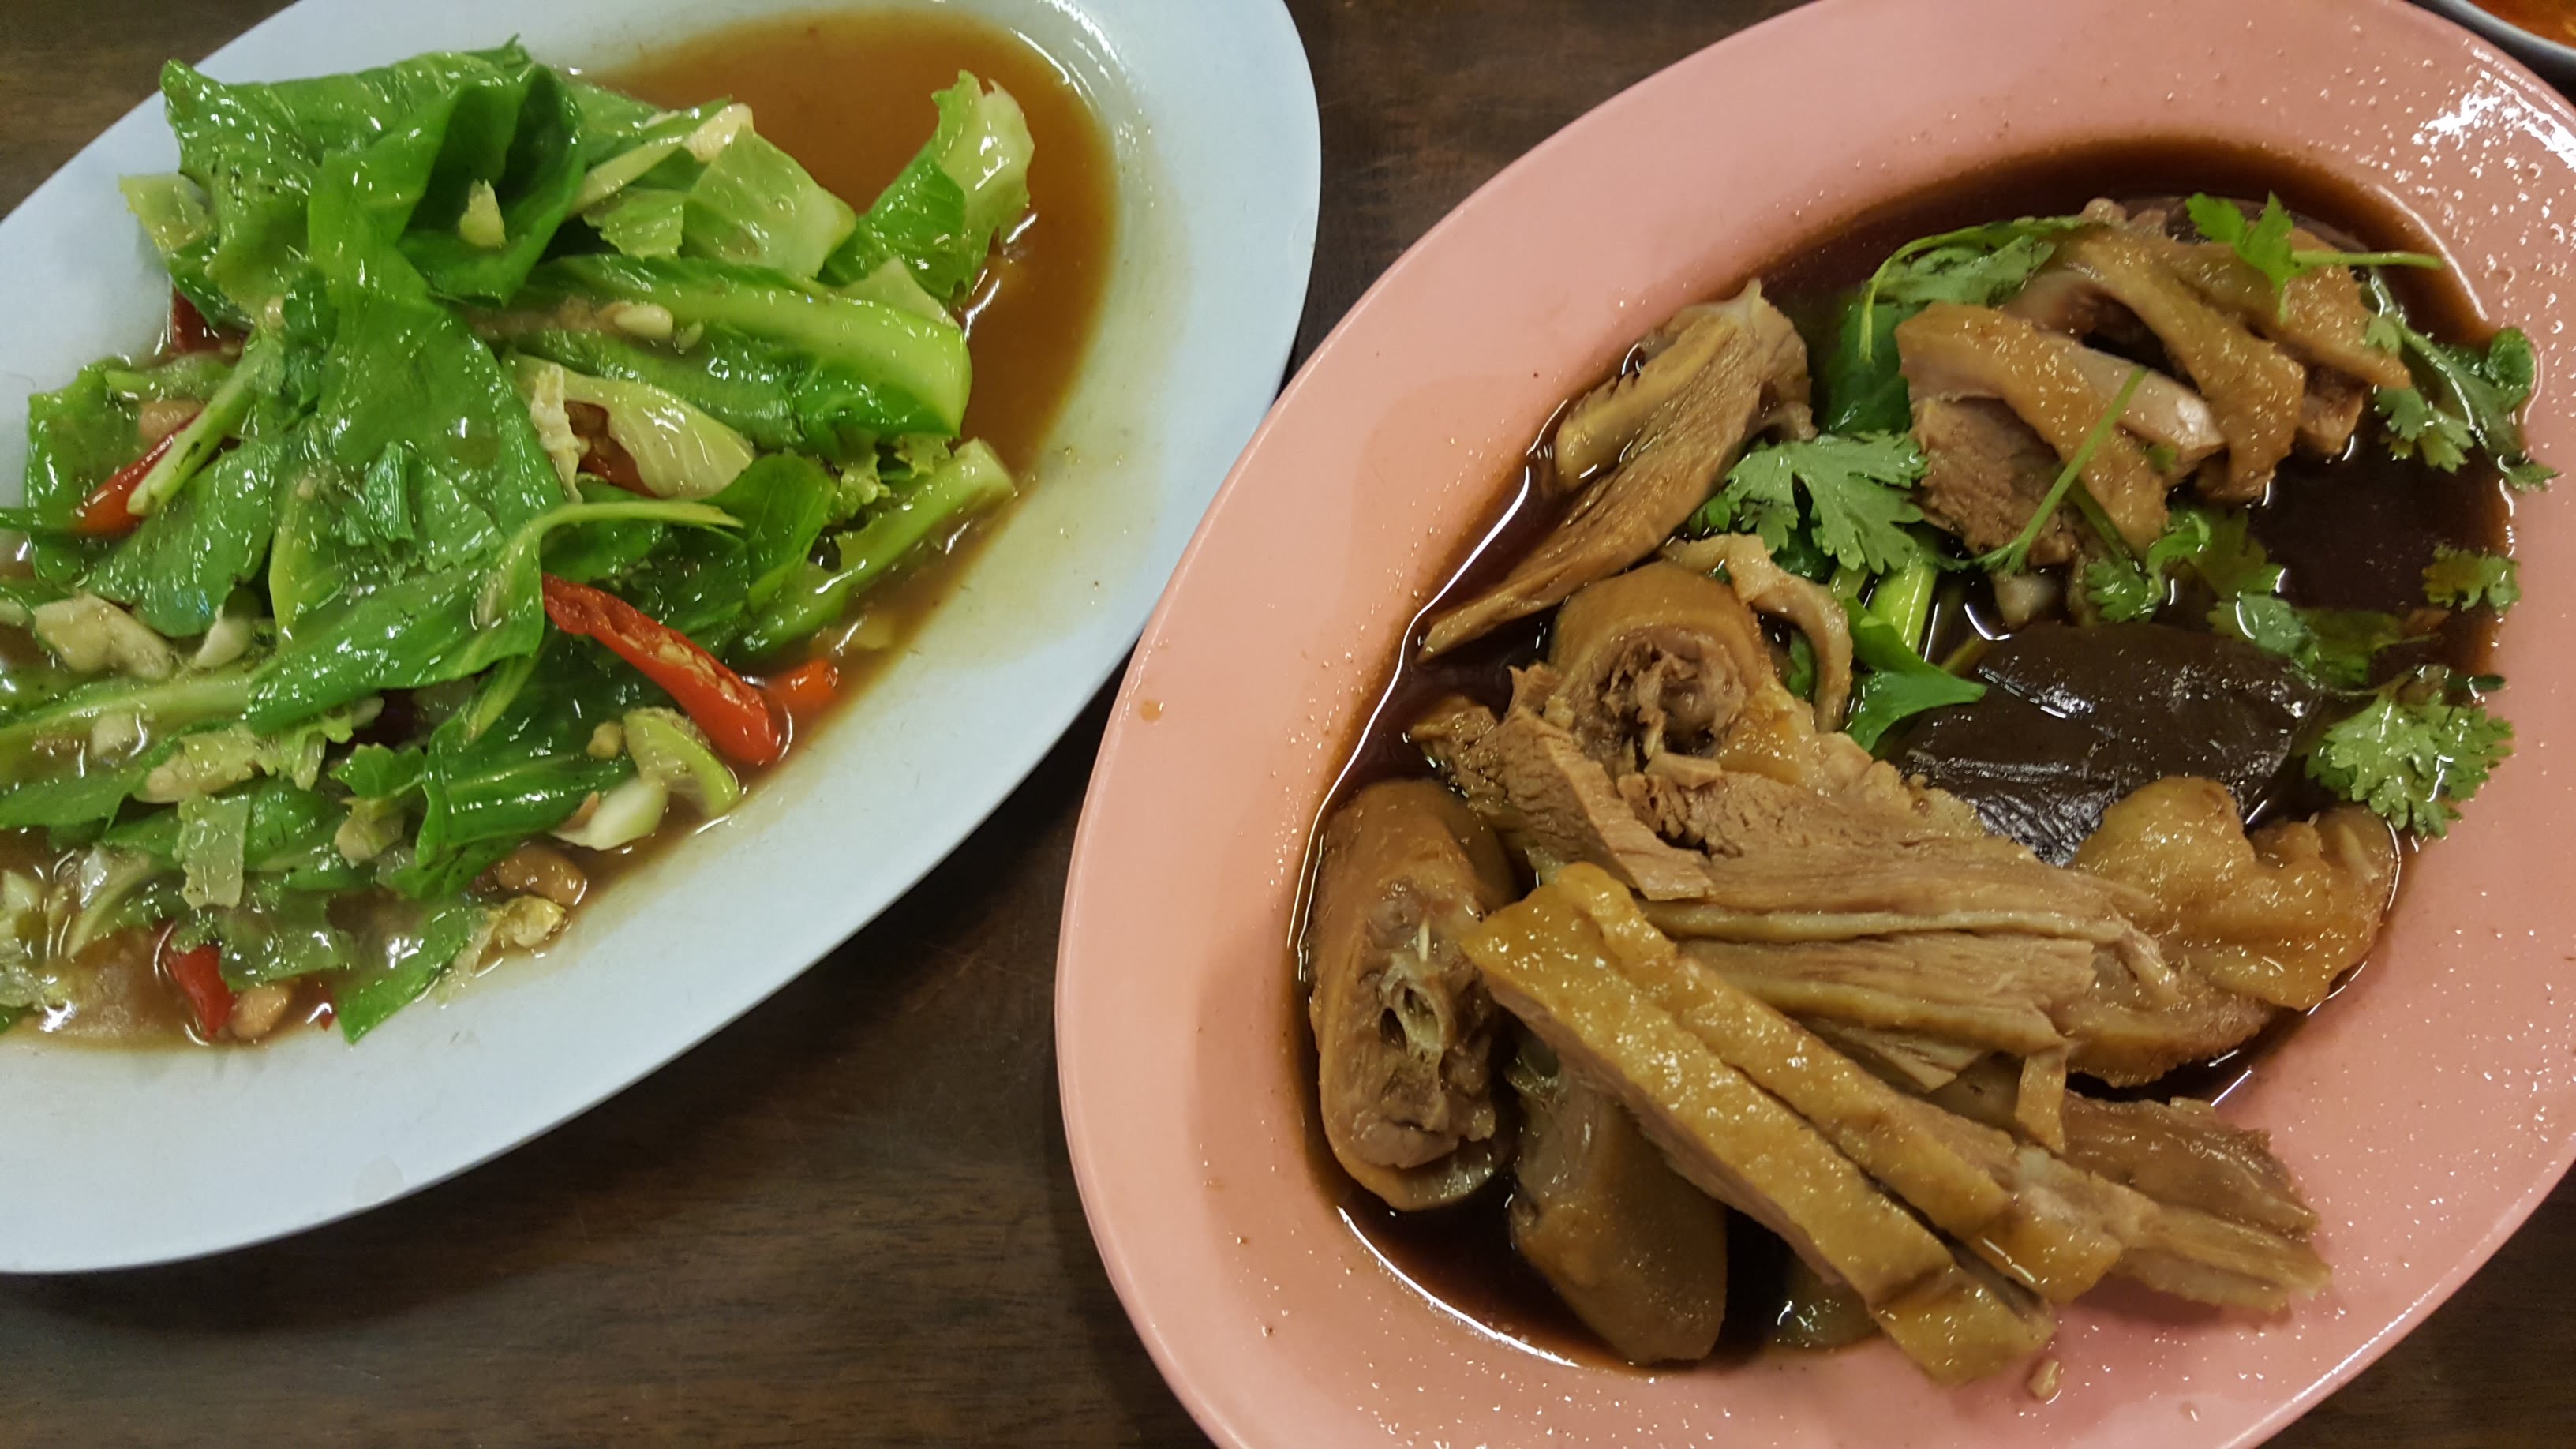
food, dish, meal, vegetarian food, lunch, cuisine, asian food, leaf vegetable, vegetable, chinese food, thai food, southeast asian food, salad, recipe